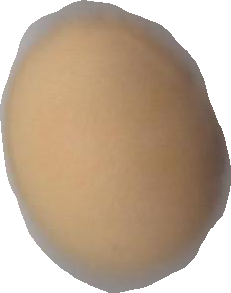
Variety: Grobogan